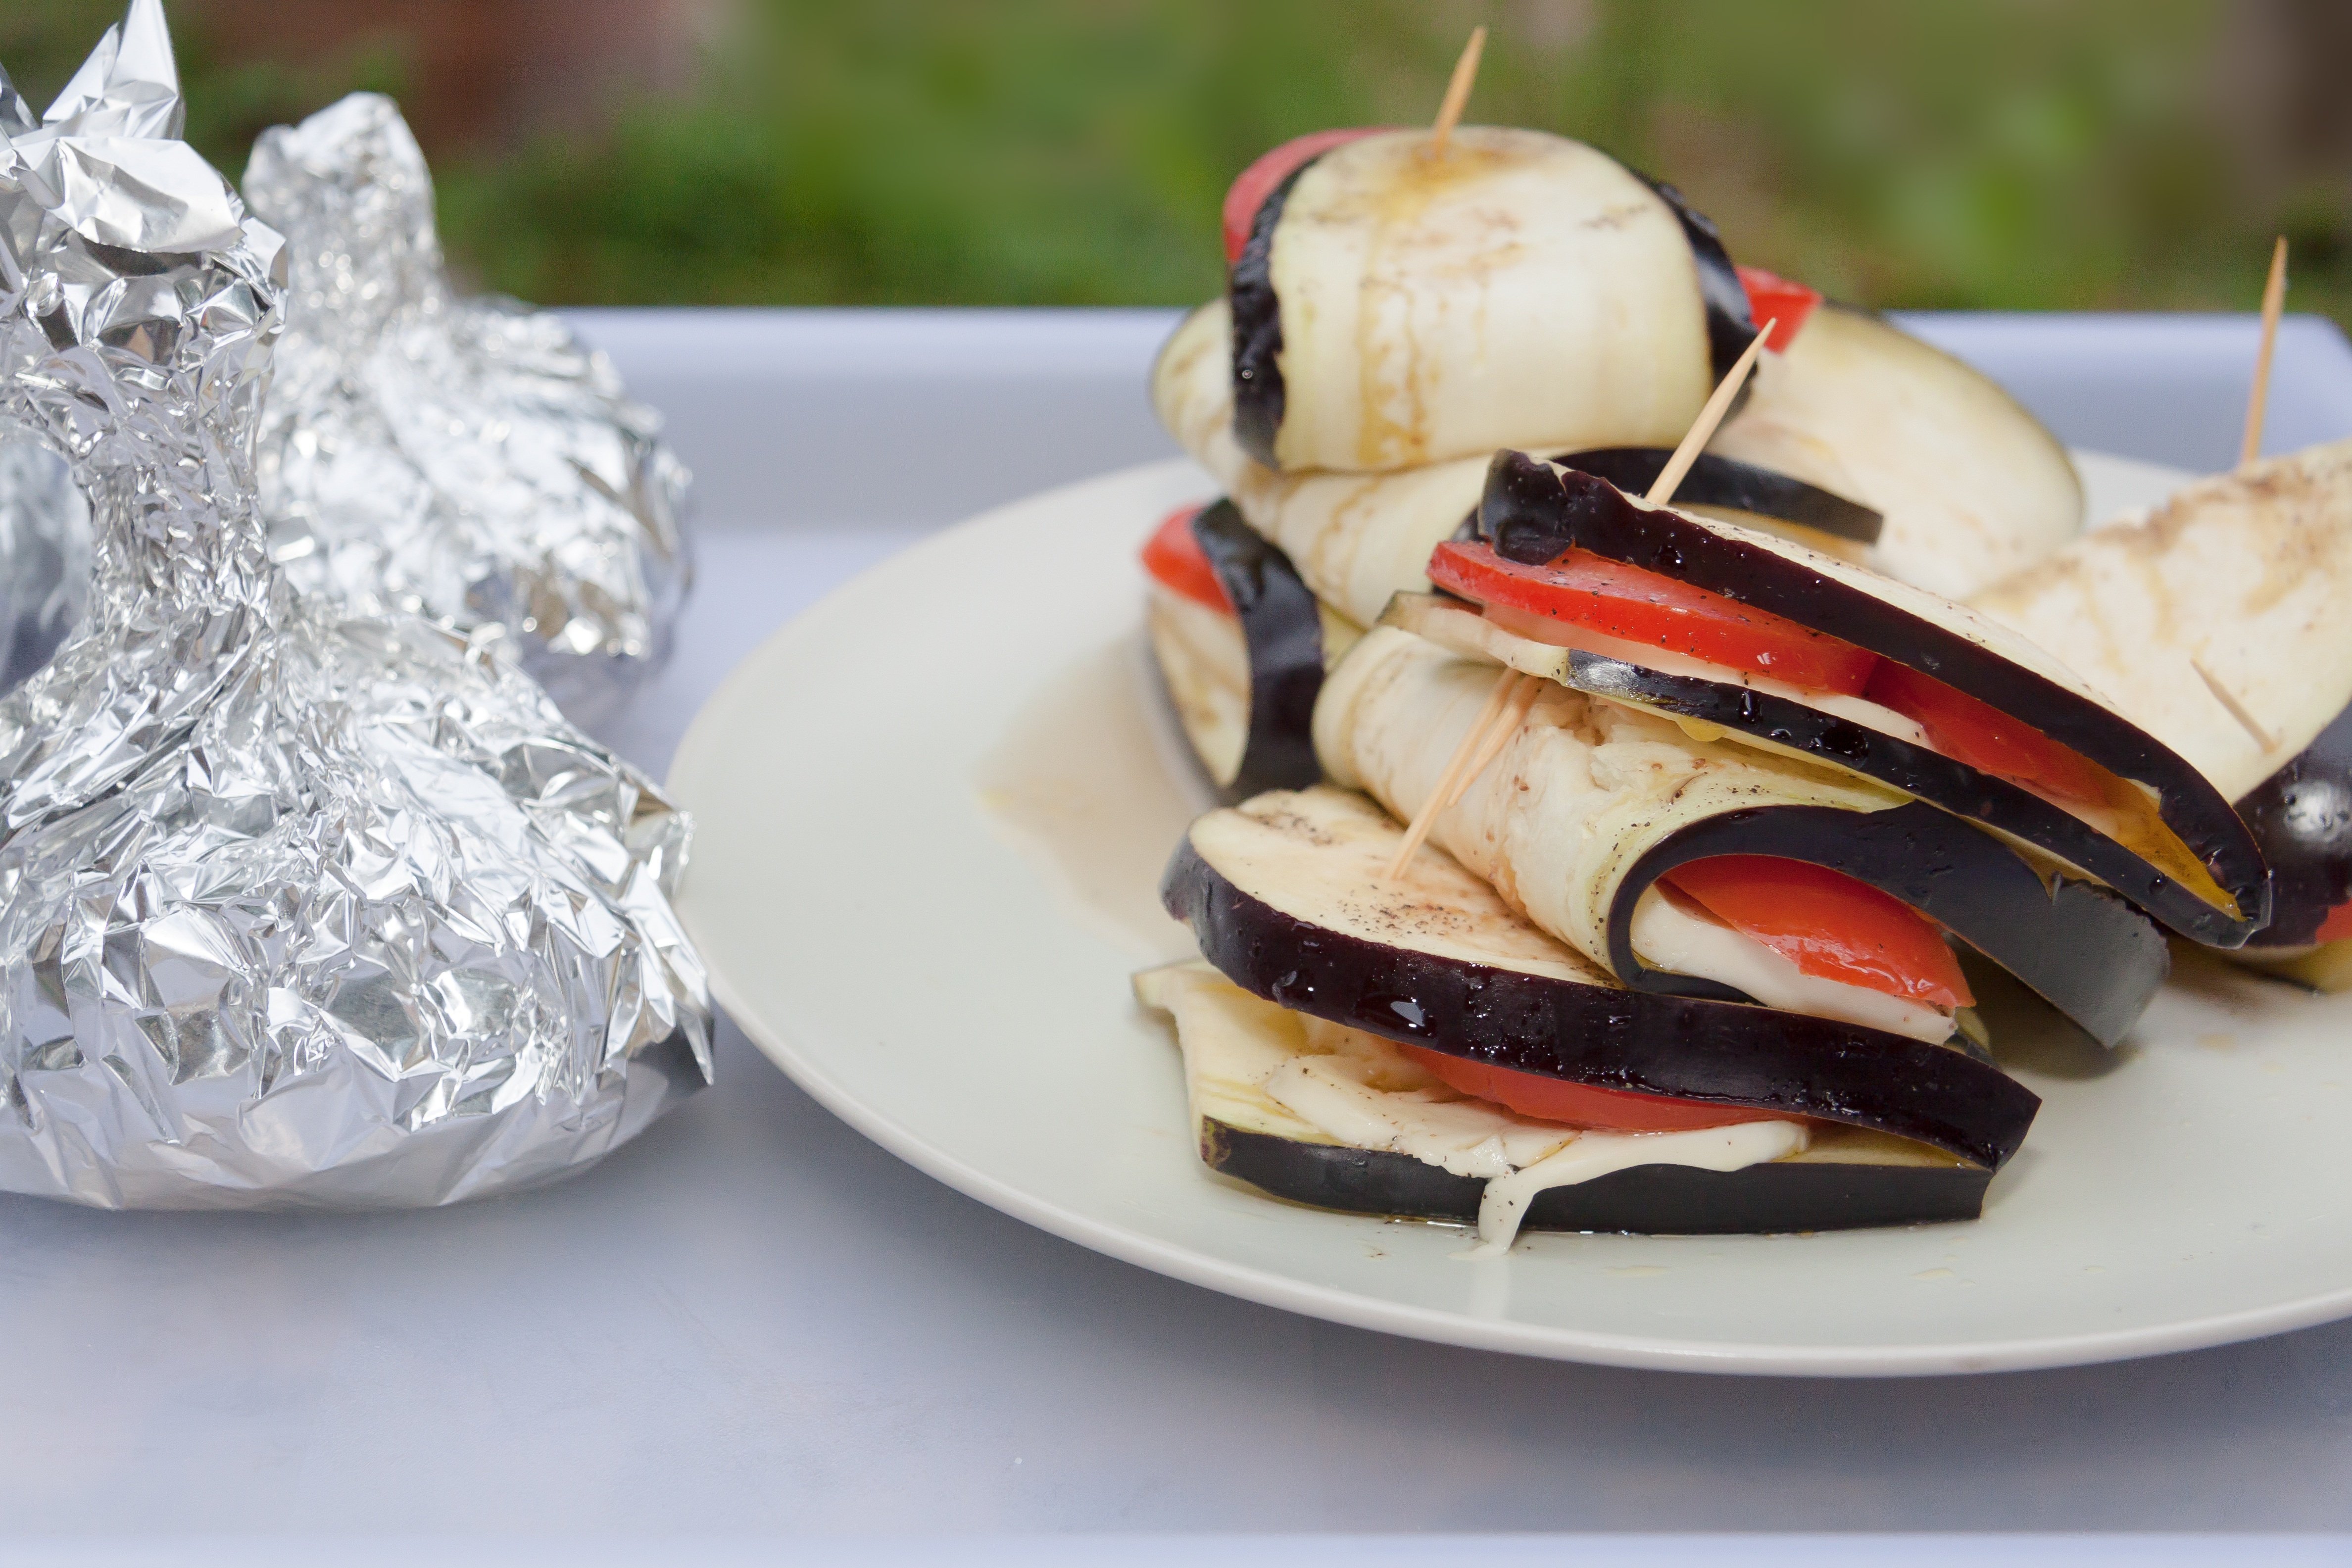
summer, celebration, feed, dish, meal, food, produce, seafood, breakfast, healthy, dessert, eat, barbecue, cuisine, delicious, tomato, party, chunks, tasty, vegetarian, slide, frisch, enjoy, prepare, eggplant, appetizing, spit, garden party, sommerfest, aluminum foil